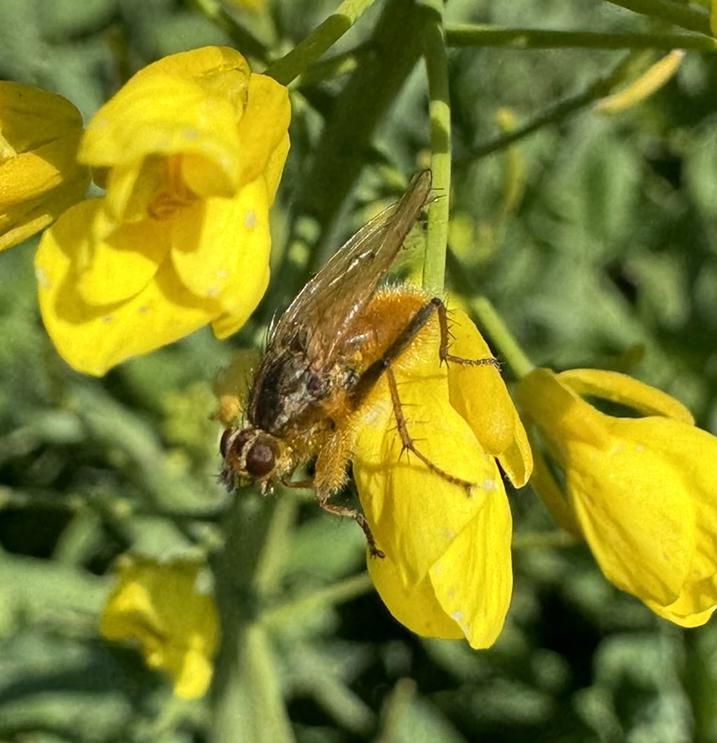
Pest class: non_pest_herbivores